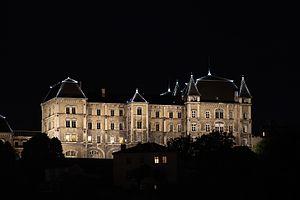
Le lycée Saint-Just à Lyon, de nuit.
Tony Desjardins, né le 29 juillet 1814 à Lyon et mort le 11 juin 1882 au château d'Hostel, sur la commune de Belmont-Luthézieu, est un architecte français. Il fut l’architecte en chef de la ville de Lyon à partir de 1854. Il fut également architecte diocésain du 16 décembre 1848 jusqu'à à sa mort.
Le quartier de Saint-Just est situé dans le 5ᵉ arrondissement de Lyon, sur la colline de Fourvière. Il doit son nom au 13ᵉ évêque de Lyon, saint Just, au IVᵉ siècle.